Charles Summers

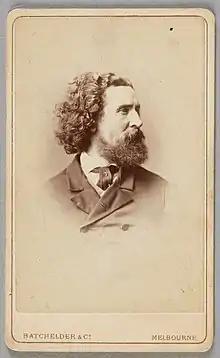
Batchelder & Co., photographers. [Charles] Summers [ca. 1863-ca. 1872], taken in Melbourne. Albumen silver carte-de-visite photograph. H9517. La Trobe Picture Collection, State Library Victoria, Australia

Charles Summers (27 July 1825 – 24 October 1878) was an English sculptor active in London, Melbourne and Rome. He was an important figure in the Australian art world of the 1850s and 60s, and is particularly remembered as the creator of the memorial to the explorers Burke and Wills in Melbourne.